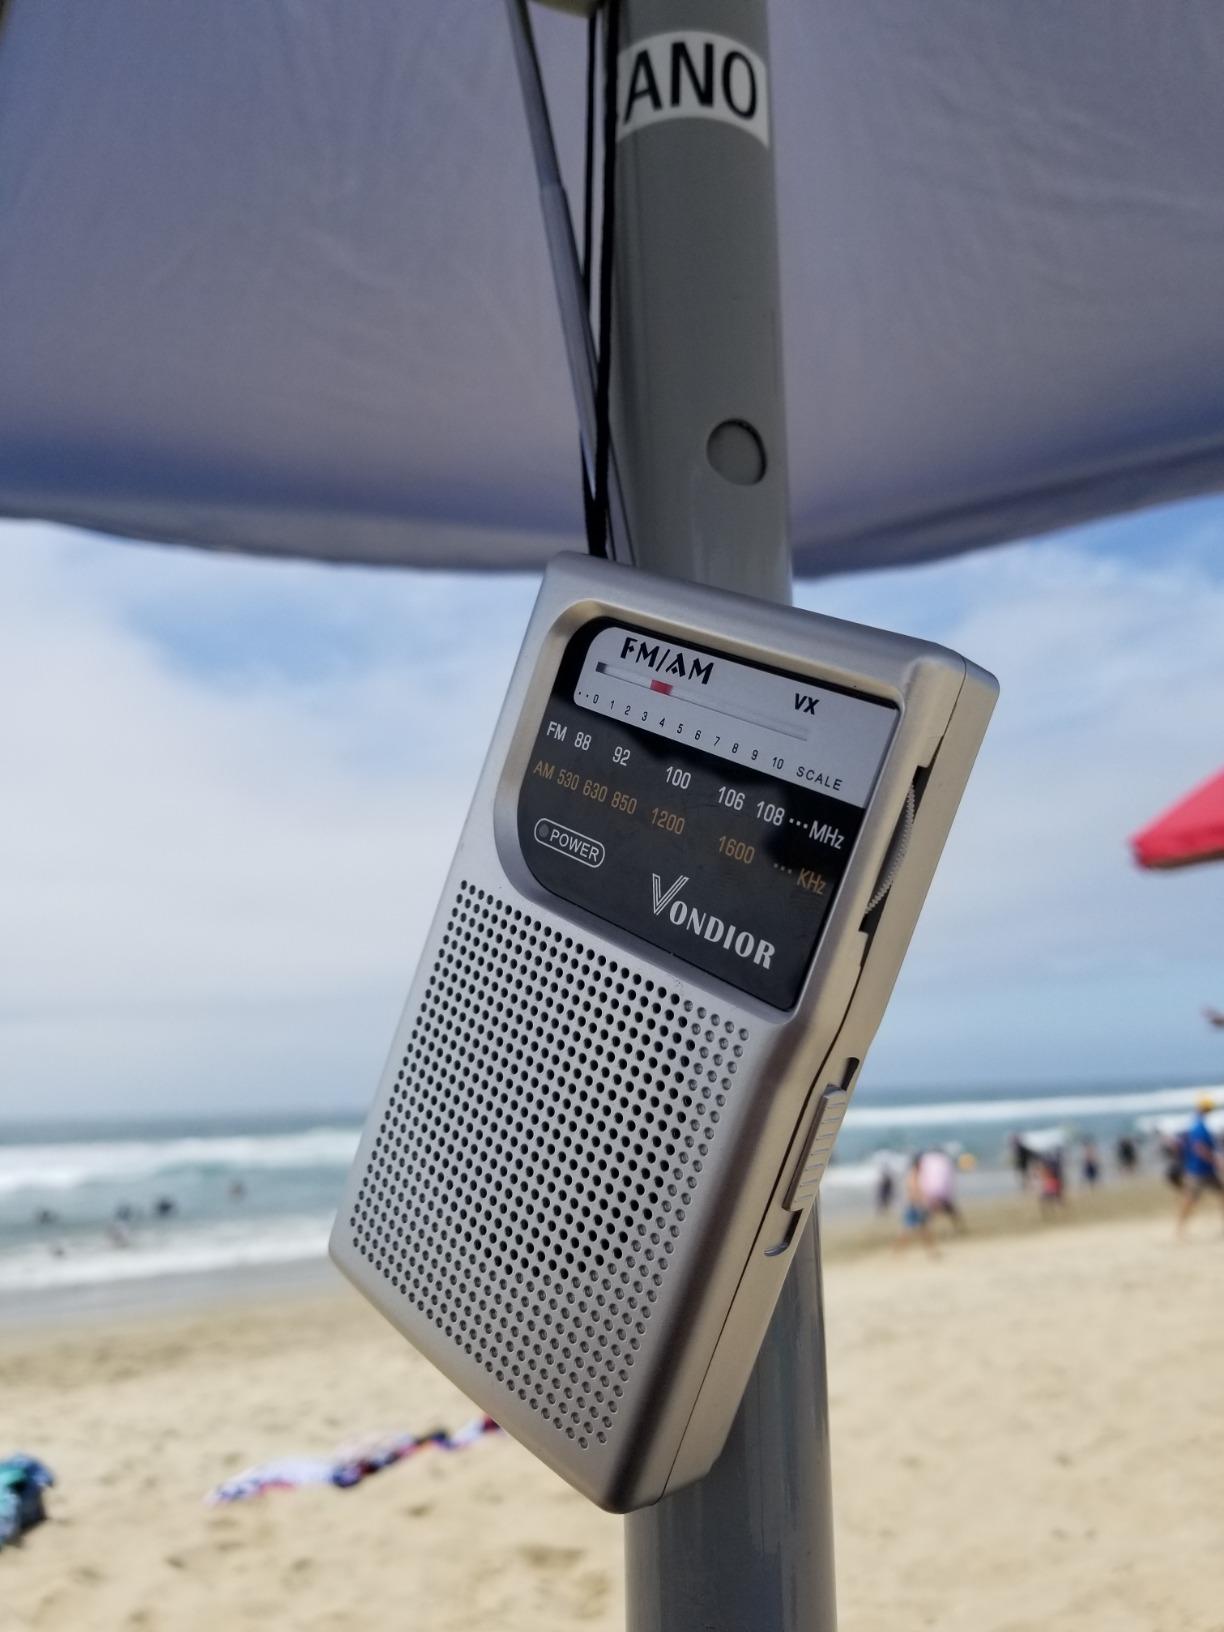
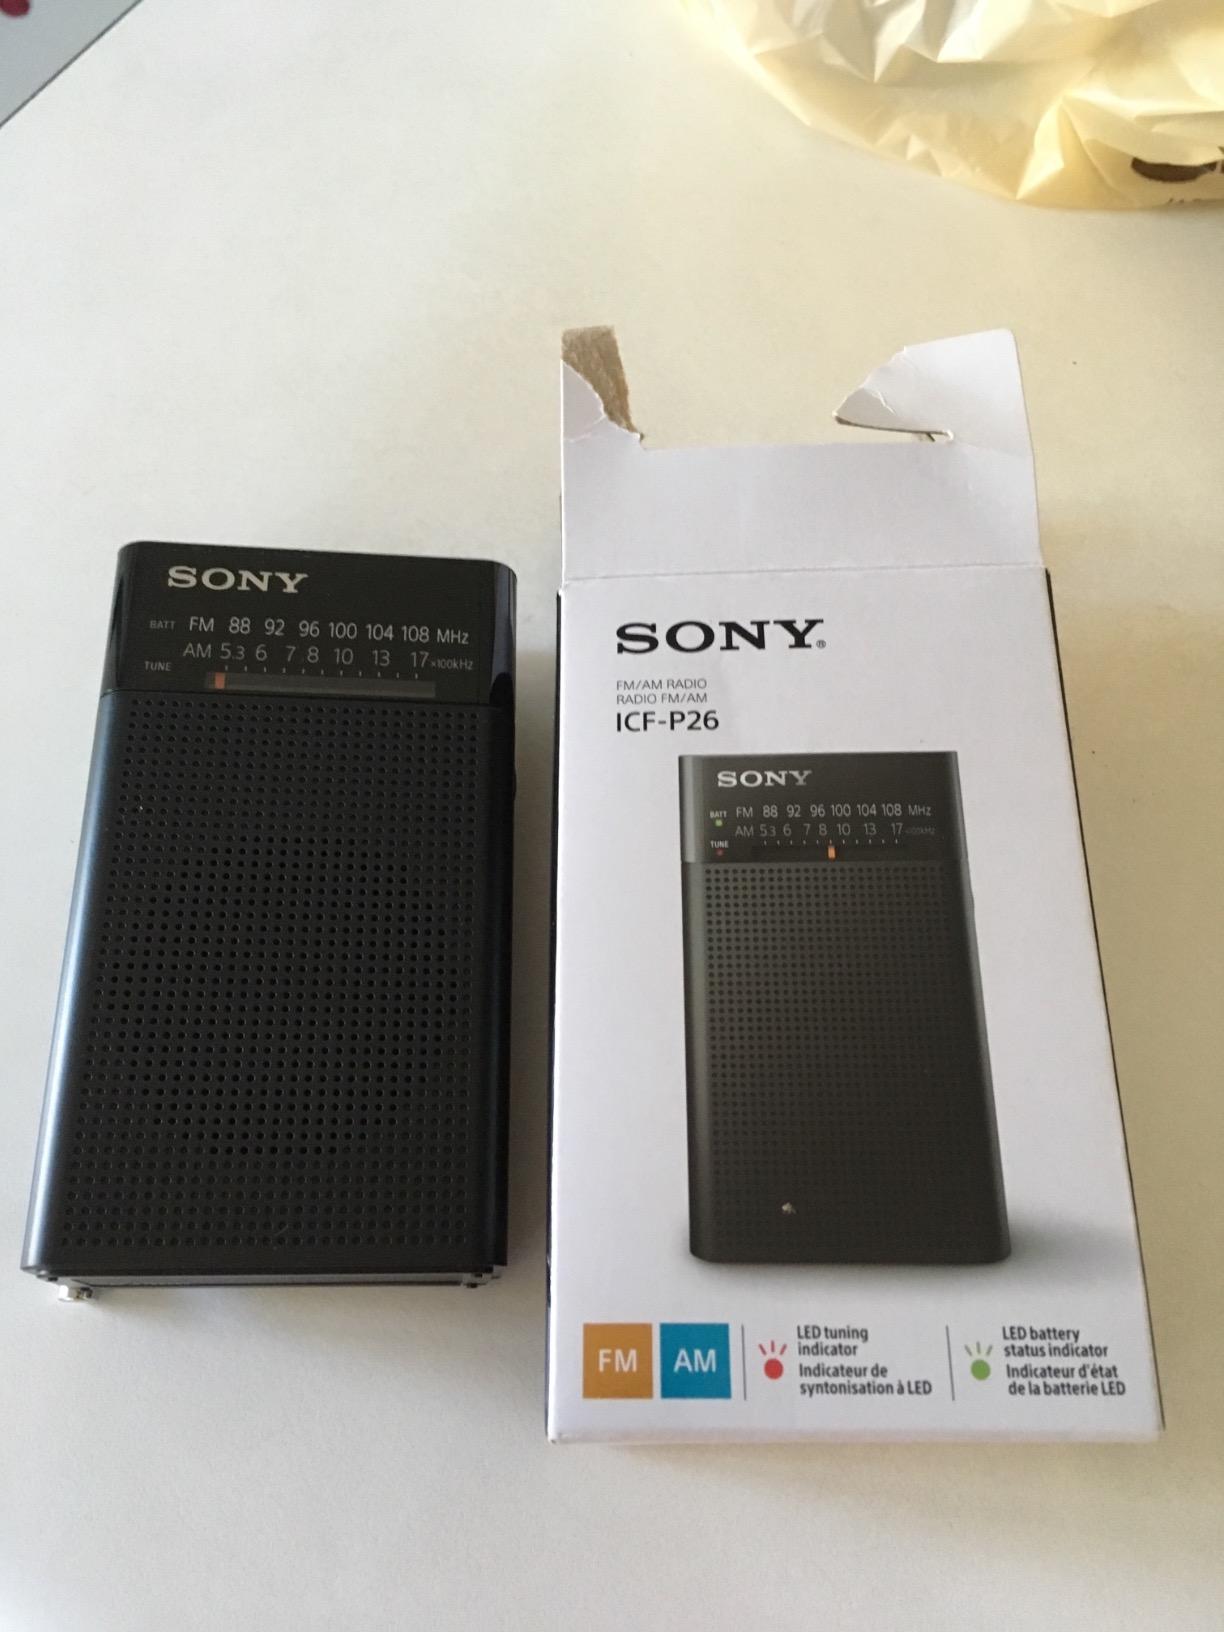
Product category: radio
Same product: no